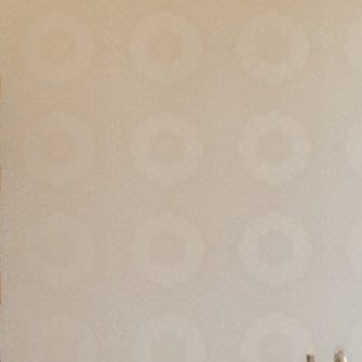
Material: wallpaper